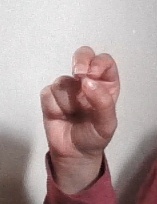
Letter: gaaf